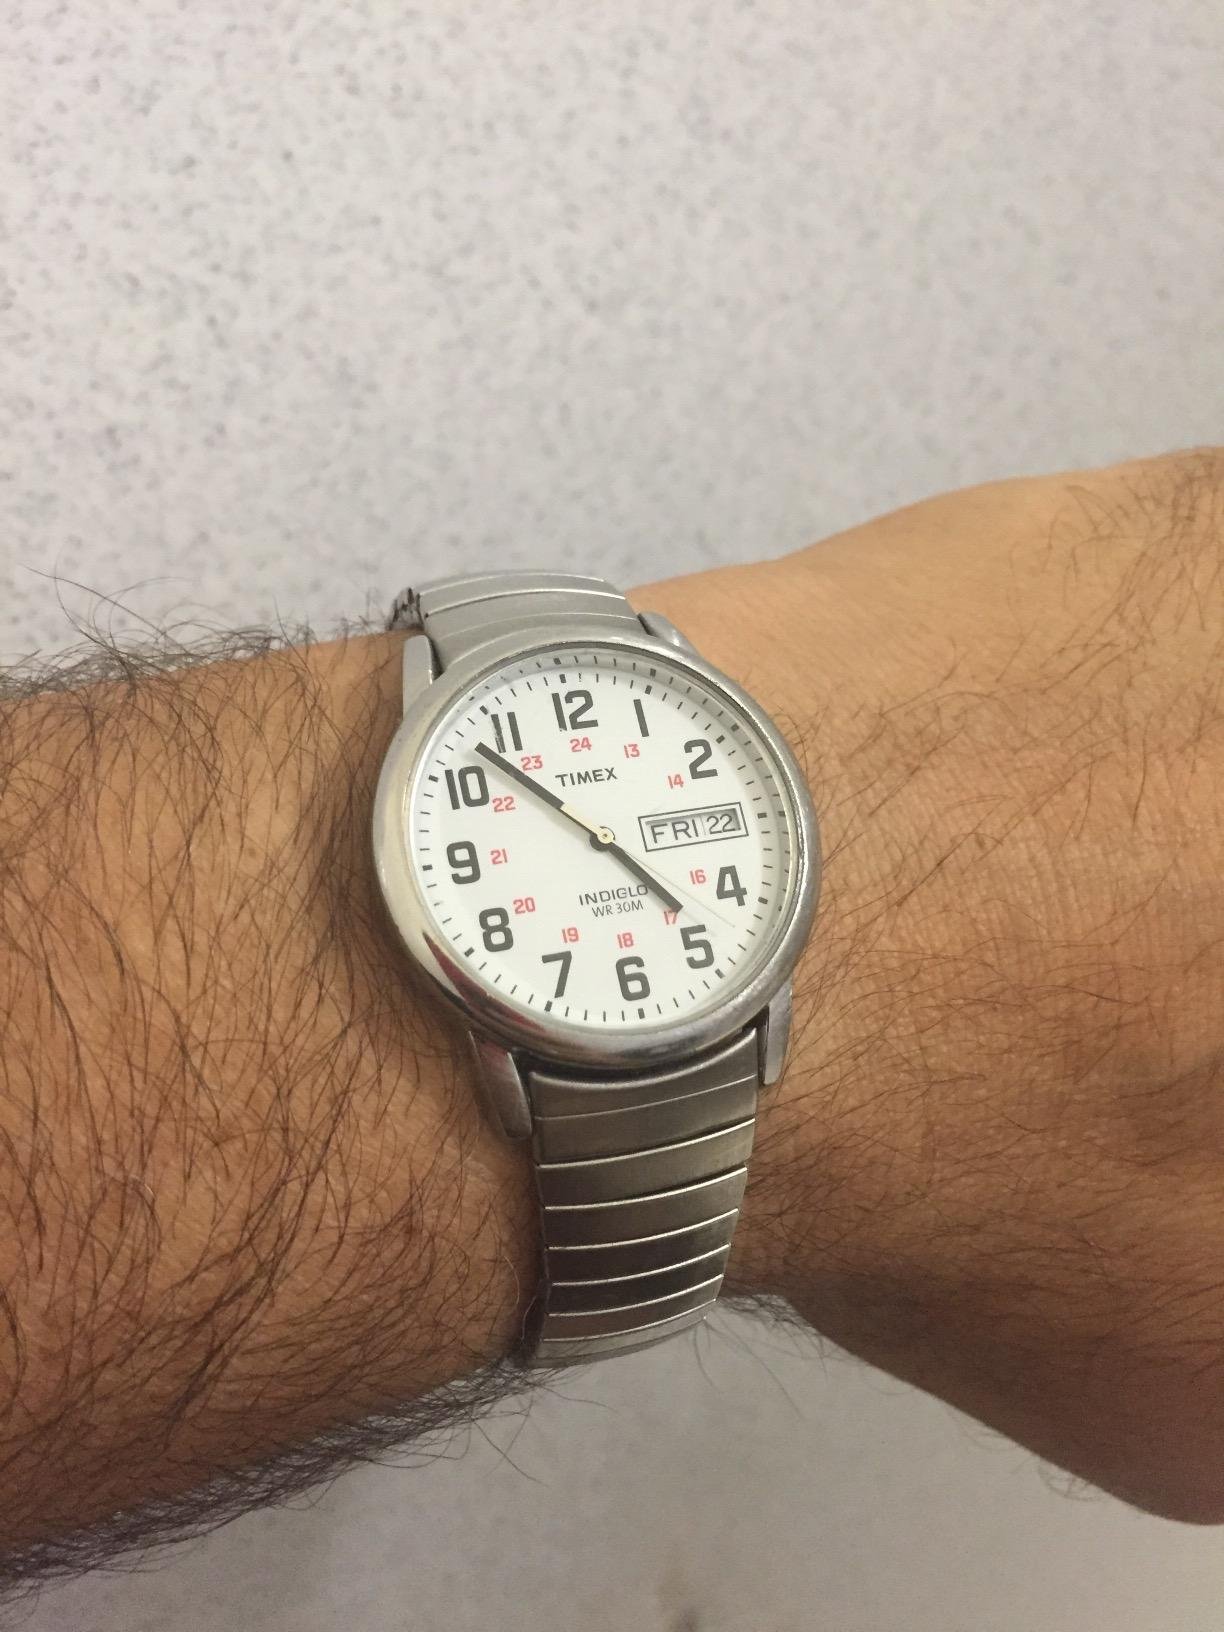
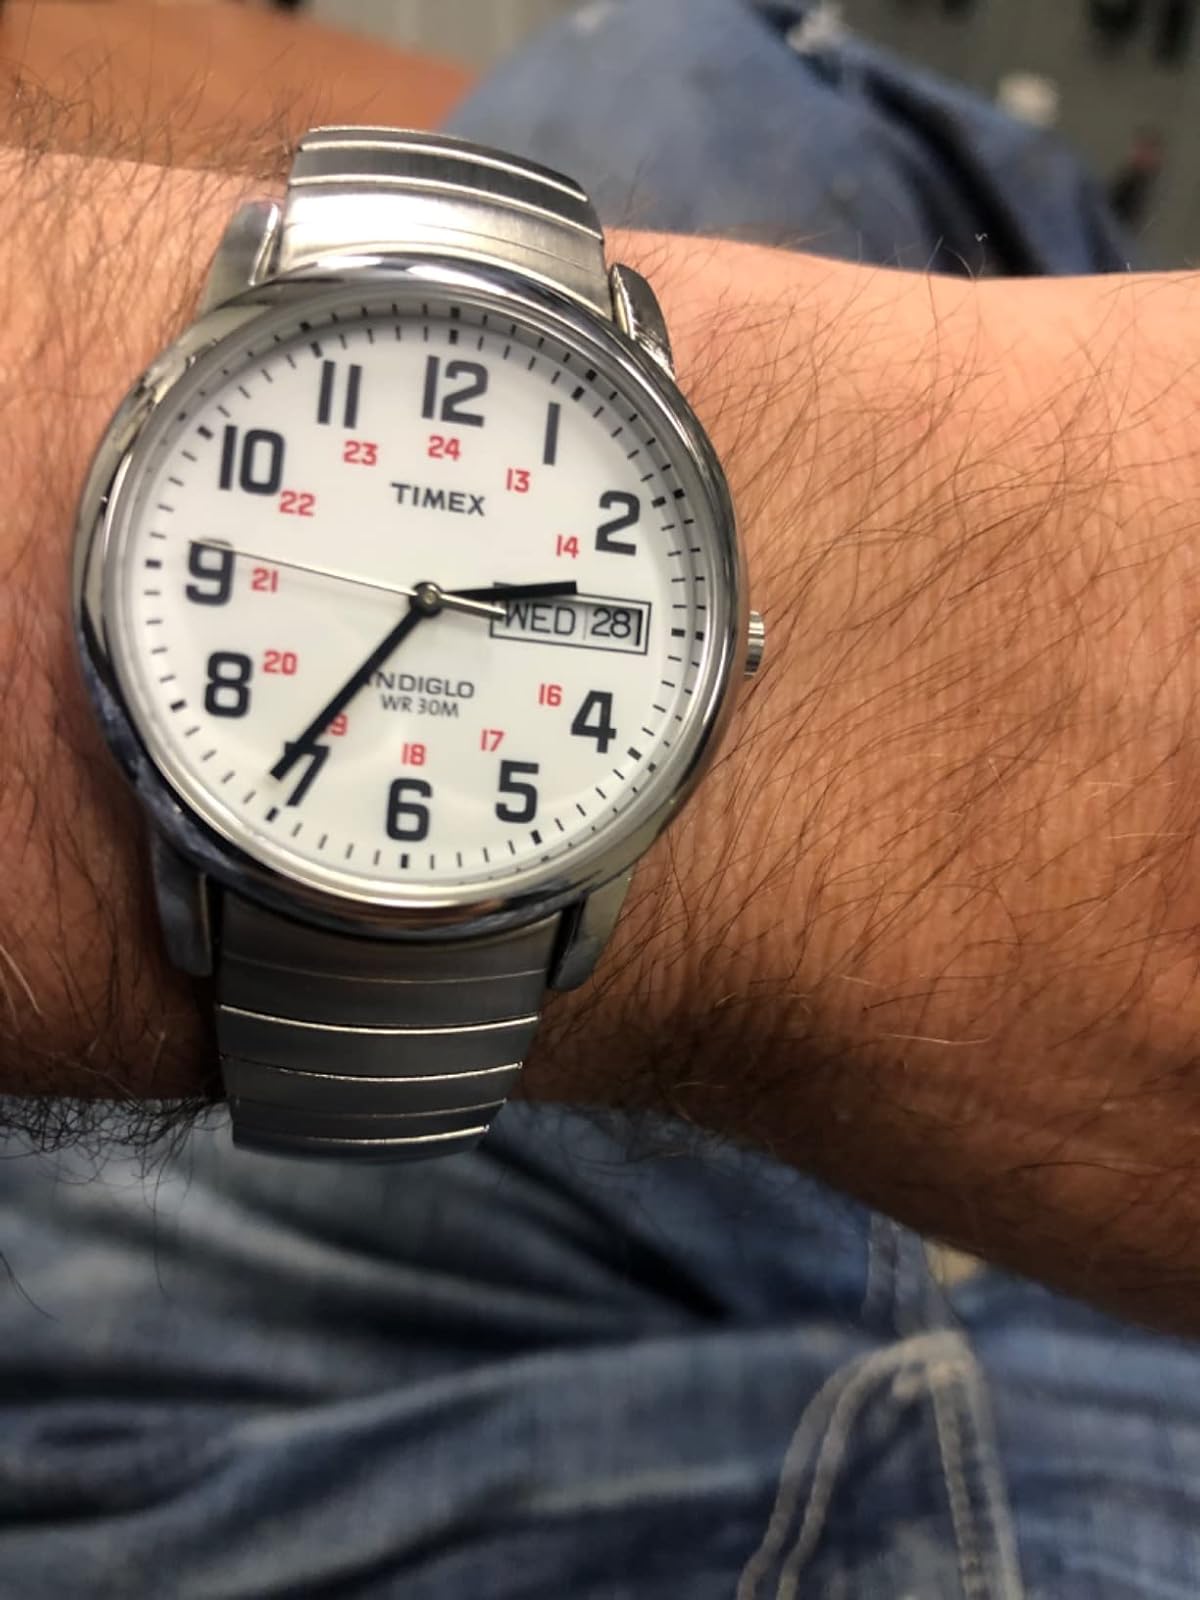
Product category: accessories_watch
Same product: yes